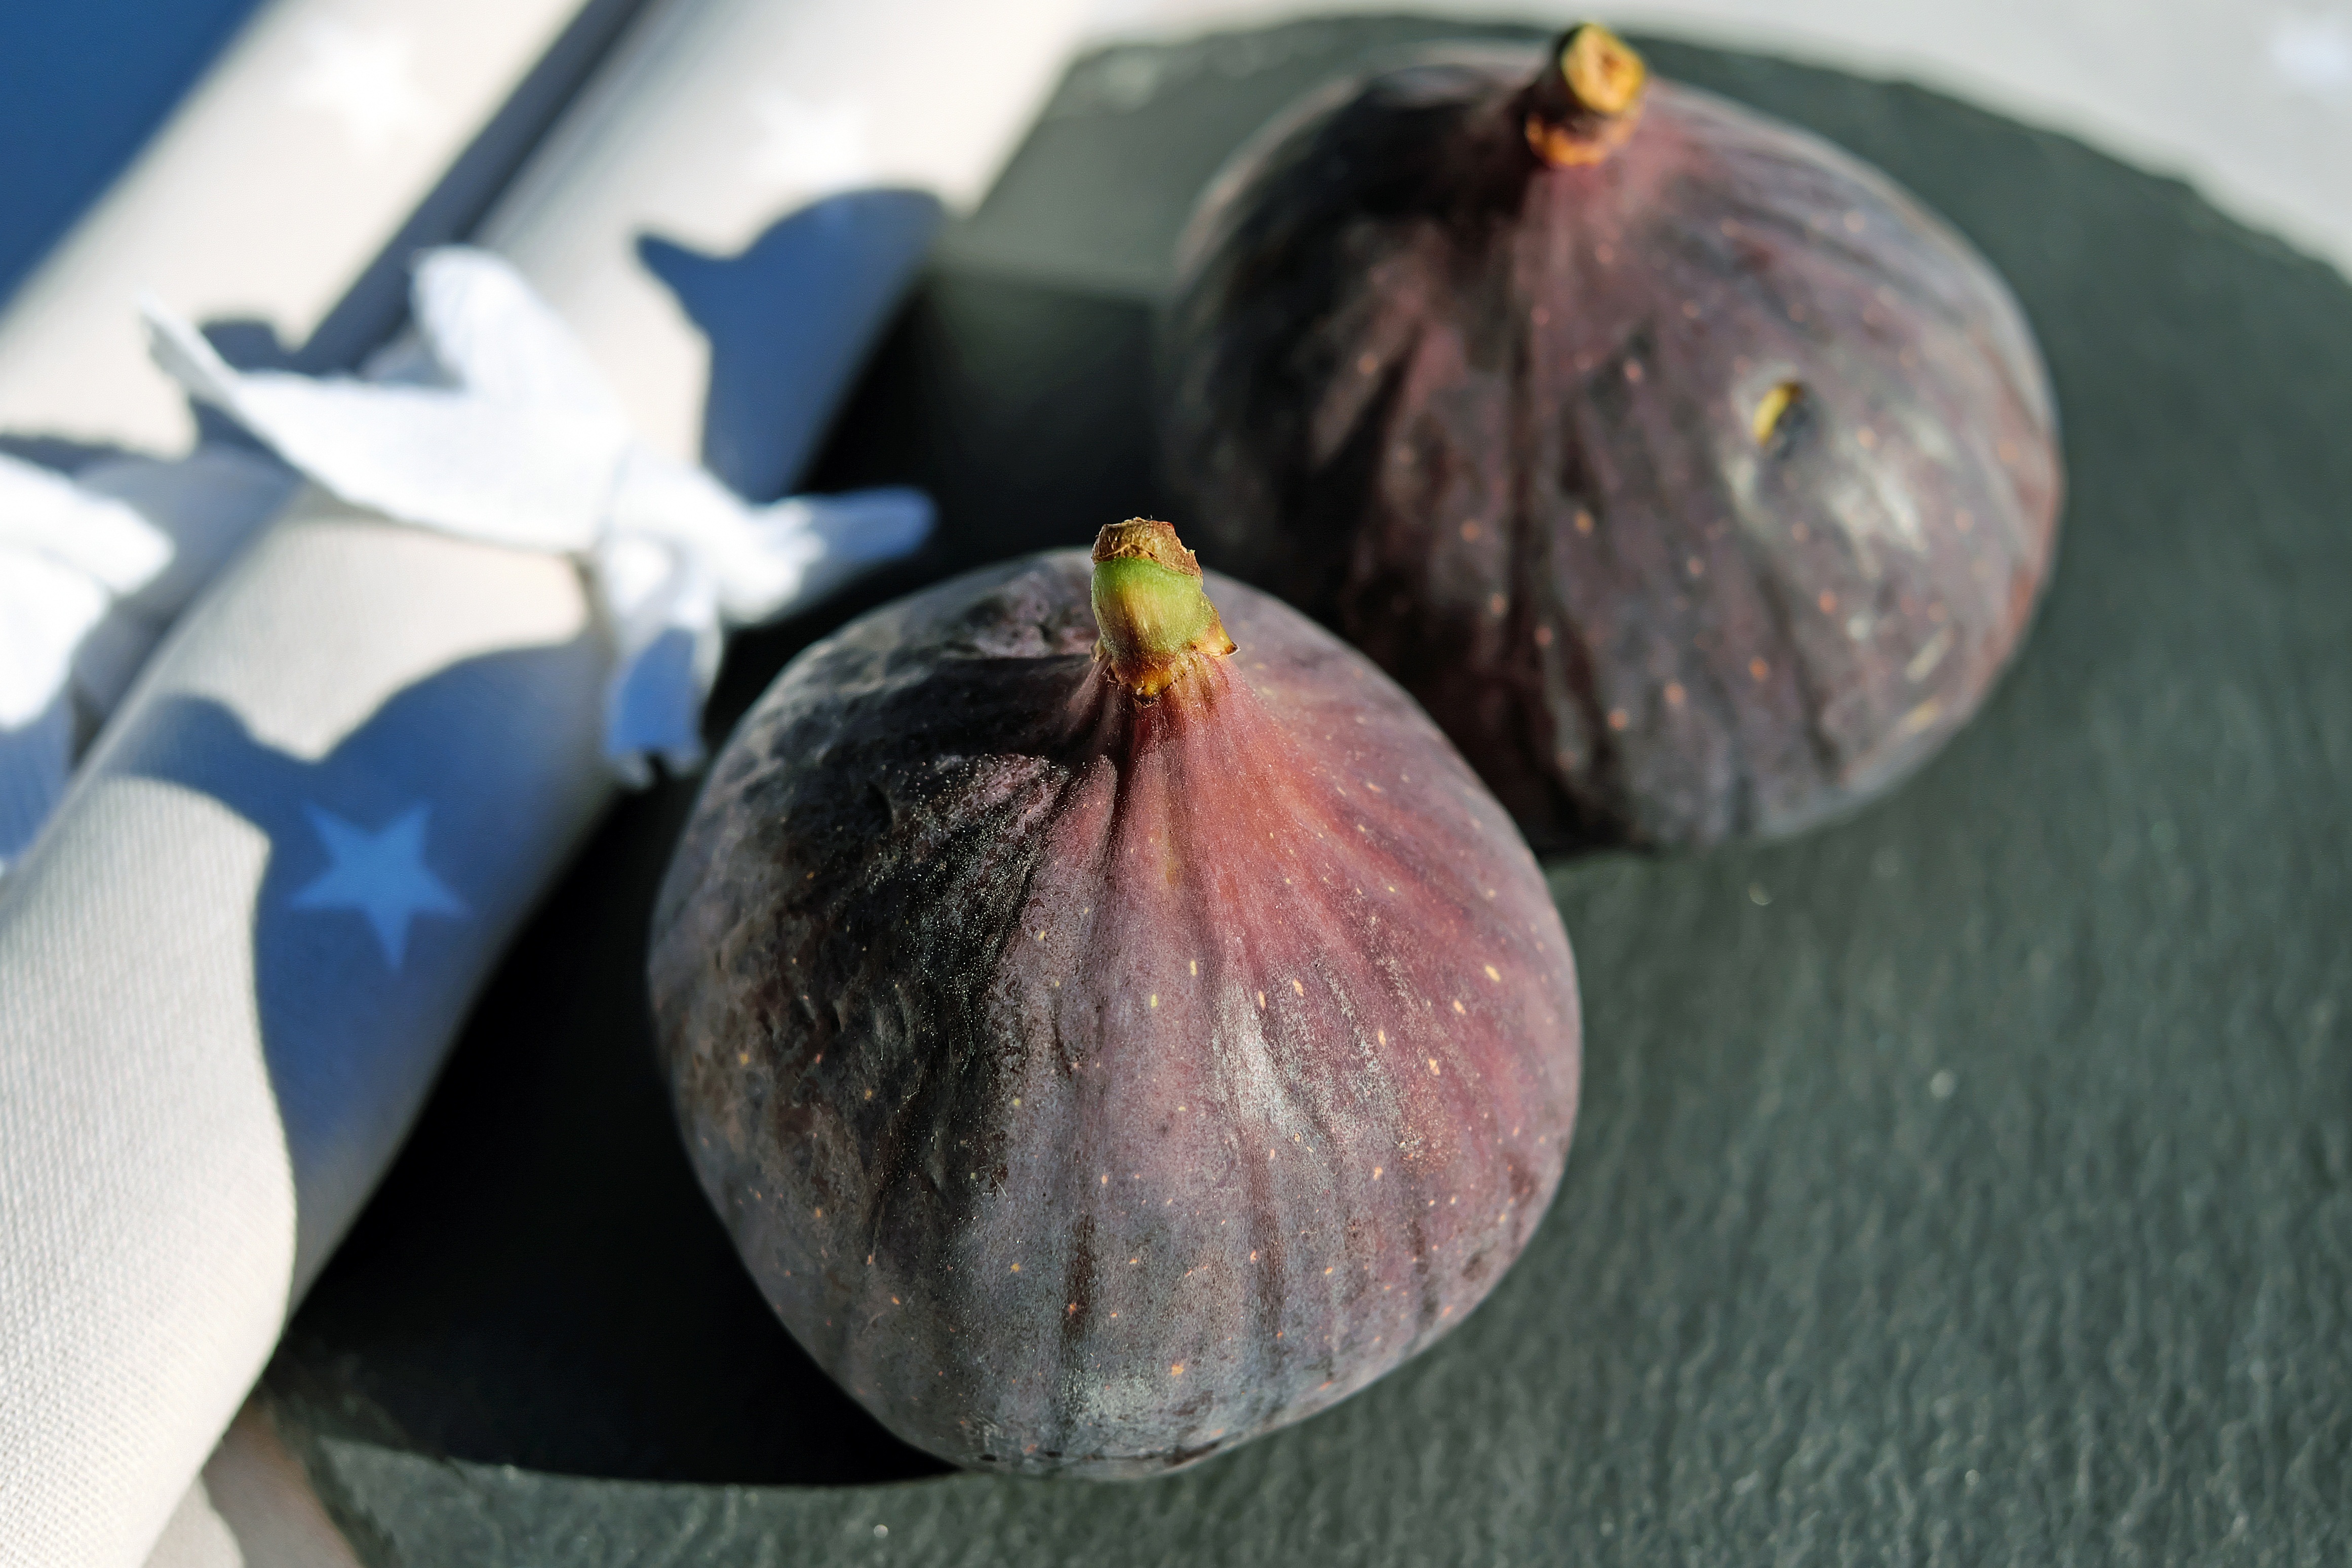
plant, fruit, leaf, flower, purple, food, produce, coconut, figs, frisch, edible, flowering plant, real coward, common fig, land plant, purple mangosteen